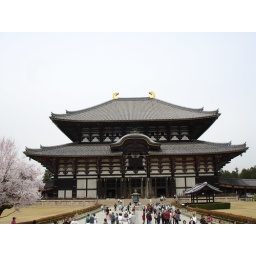
Boy is that big! Biggest wooden building in the world.